Alexander Crichton of Brunstane

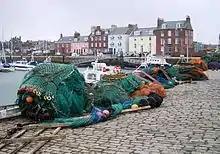
Alexander Crichton of Brunstane offered to raise Scottish troops and destroy Arbroath for Henry VIII

One is, that the Larde of Grange, late Tresourer of Scotlande, the Master of Rothes, th'earl of Rothers eldest son, and John Charters, wolde attempte eyther to apprehende or slee the Cardynall at some tyme when he shall passe thorough the Fyf lande, ...,The other is, that in case Your Majestie would grant unto them a convenyent enterteynnment for to kepe 1,000 or 1,500 men in wages for a moneth or two, ..., they will take uppon them, at such tyme as Your Majesties armye shalbe in Scotland, to destroye the abbey and town of Arbroath ..., and t'apprehende all those whiche they say be the principall impugnators of amyte bitwen Englande and Scotlande"One is, that the laird of Grange, lately Treasurer of Scotland, the Master of Rothes, the earl of Rothes's eldest son, and John Charteris, would attempt either to apprehend or slay the Cardinal at some time when he shall through Fife land.The other is, that in case Your Majesty would grant them a convenient entertainment (finance) for 1,000 or 1,500 men in wages, they will undertake at such time as Your Majesties army shall be in Scotland, to destroy the Abbey and town of Arbroath, and apprehend all those which they say be the principal opponents of the amity between England and Scotland